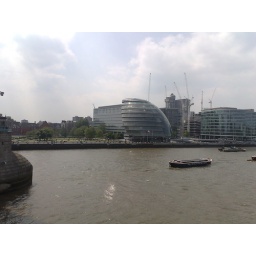
Approaching the Telectroscope over tower bridge